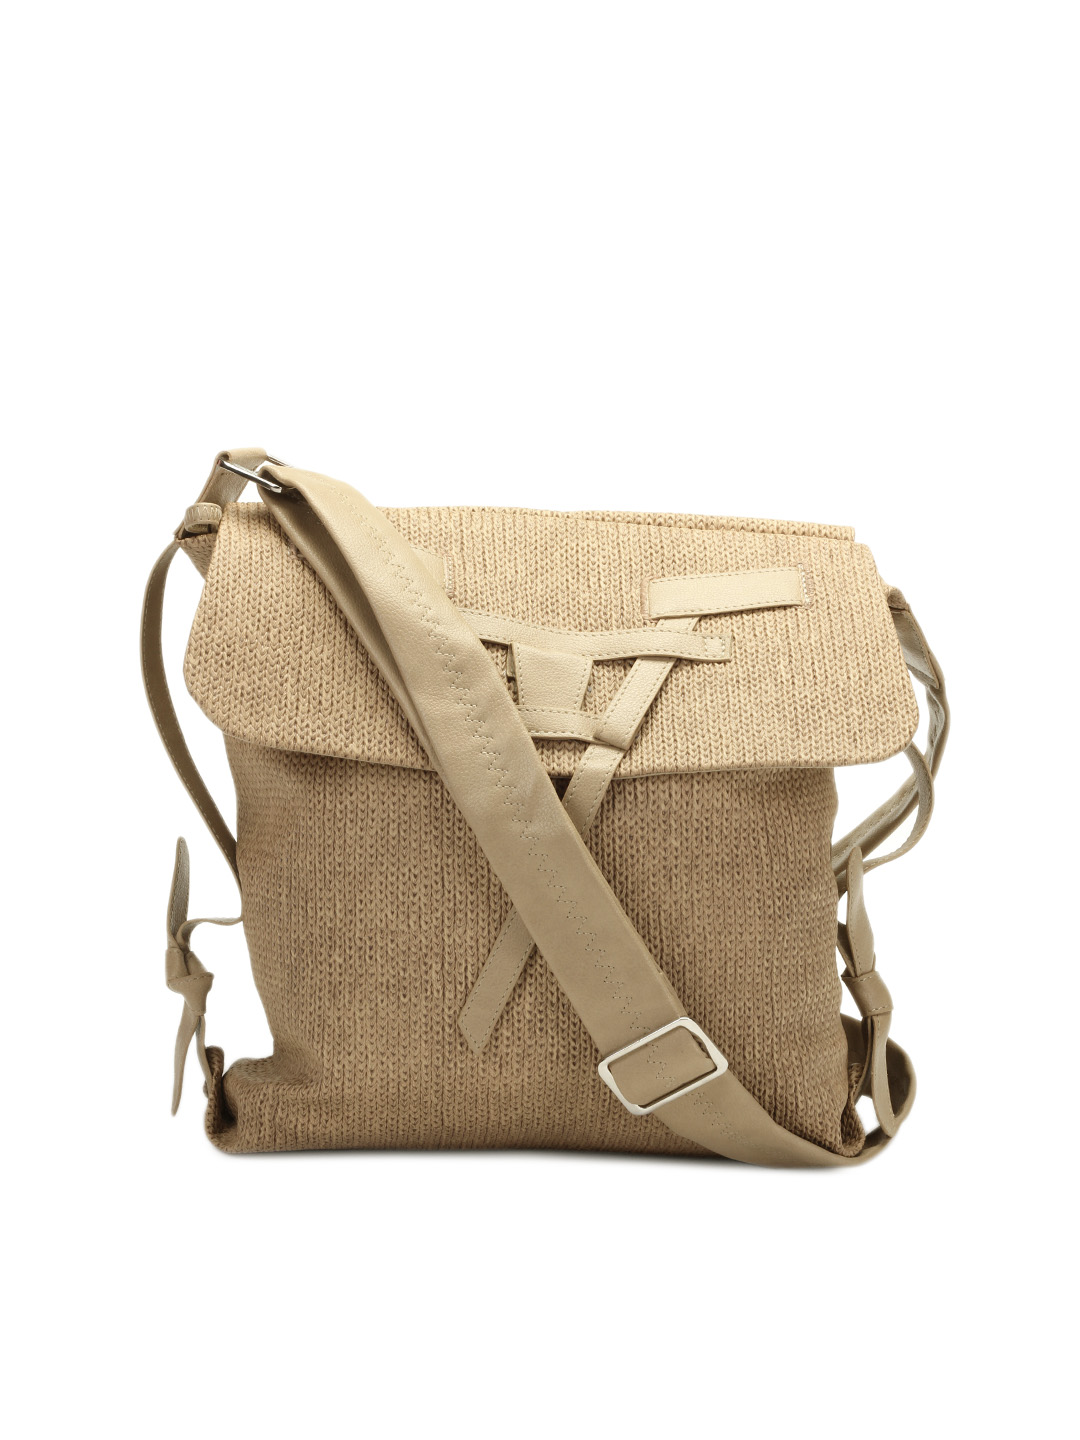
Baggit Women Beige Libra Jhuti Sling Bag
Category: Accessories / Bags / Handbags
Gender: Women
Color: Beige
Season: Summer 2012
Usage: Casual